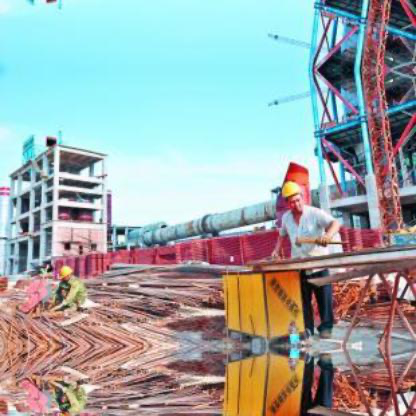
Objects in the image:
label: helmet
label: helmet
label: helmet